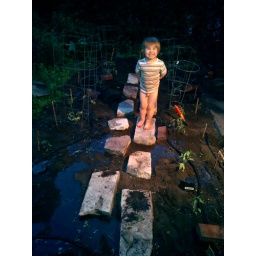
The naked dirty boy and a newly planted bed, soaking in the night.